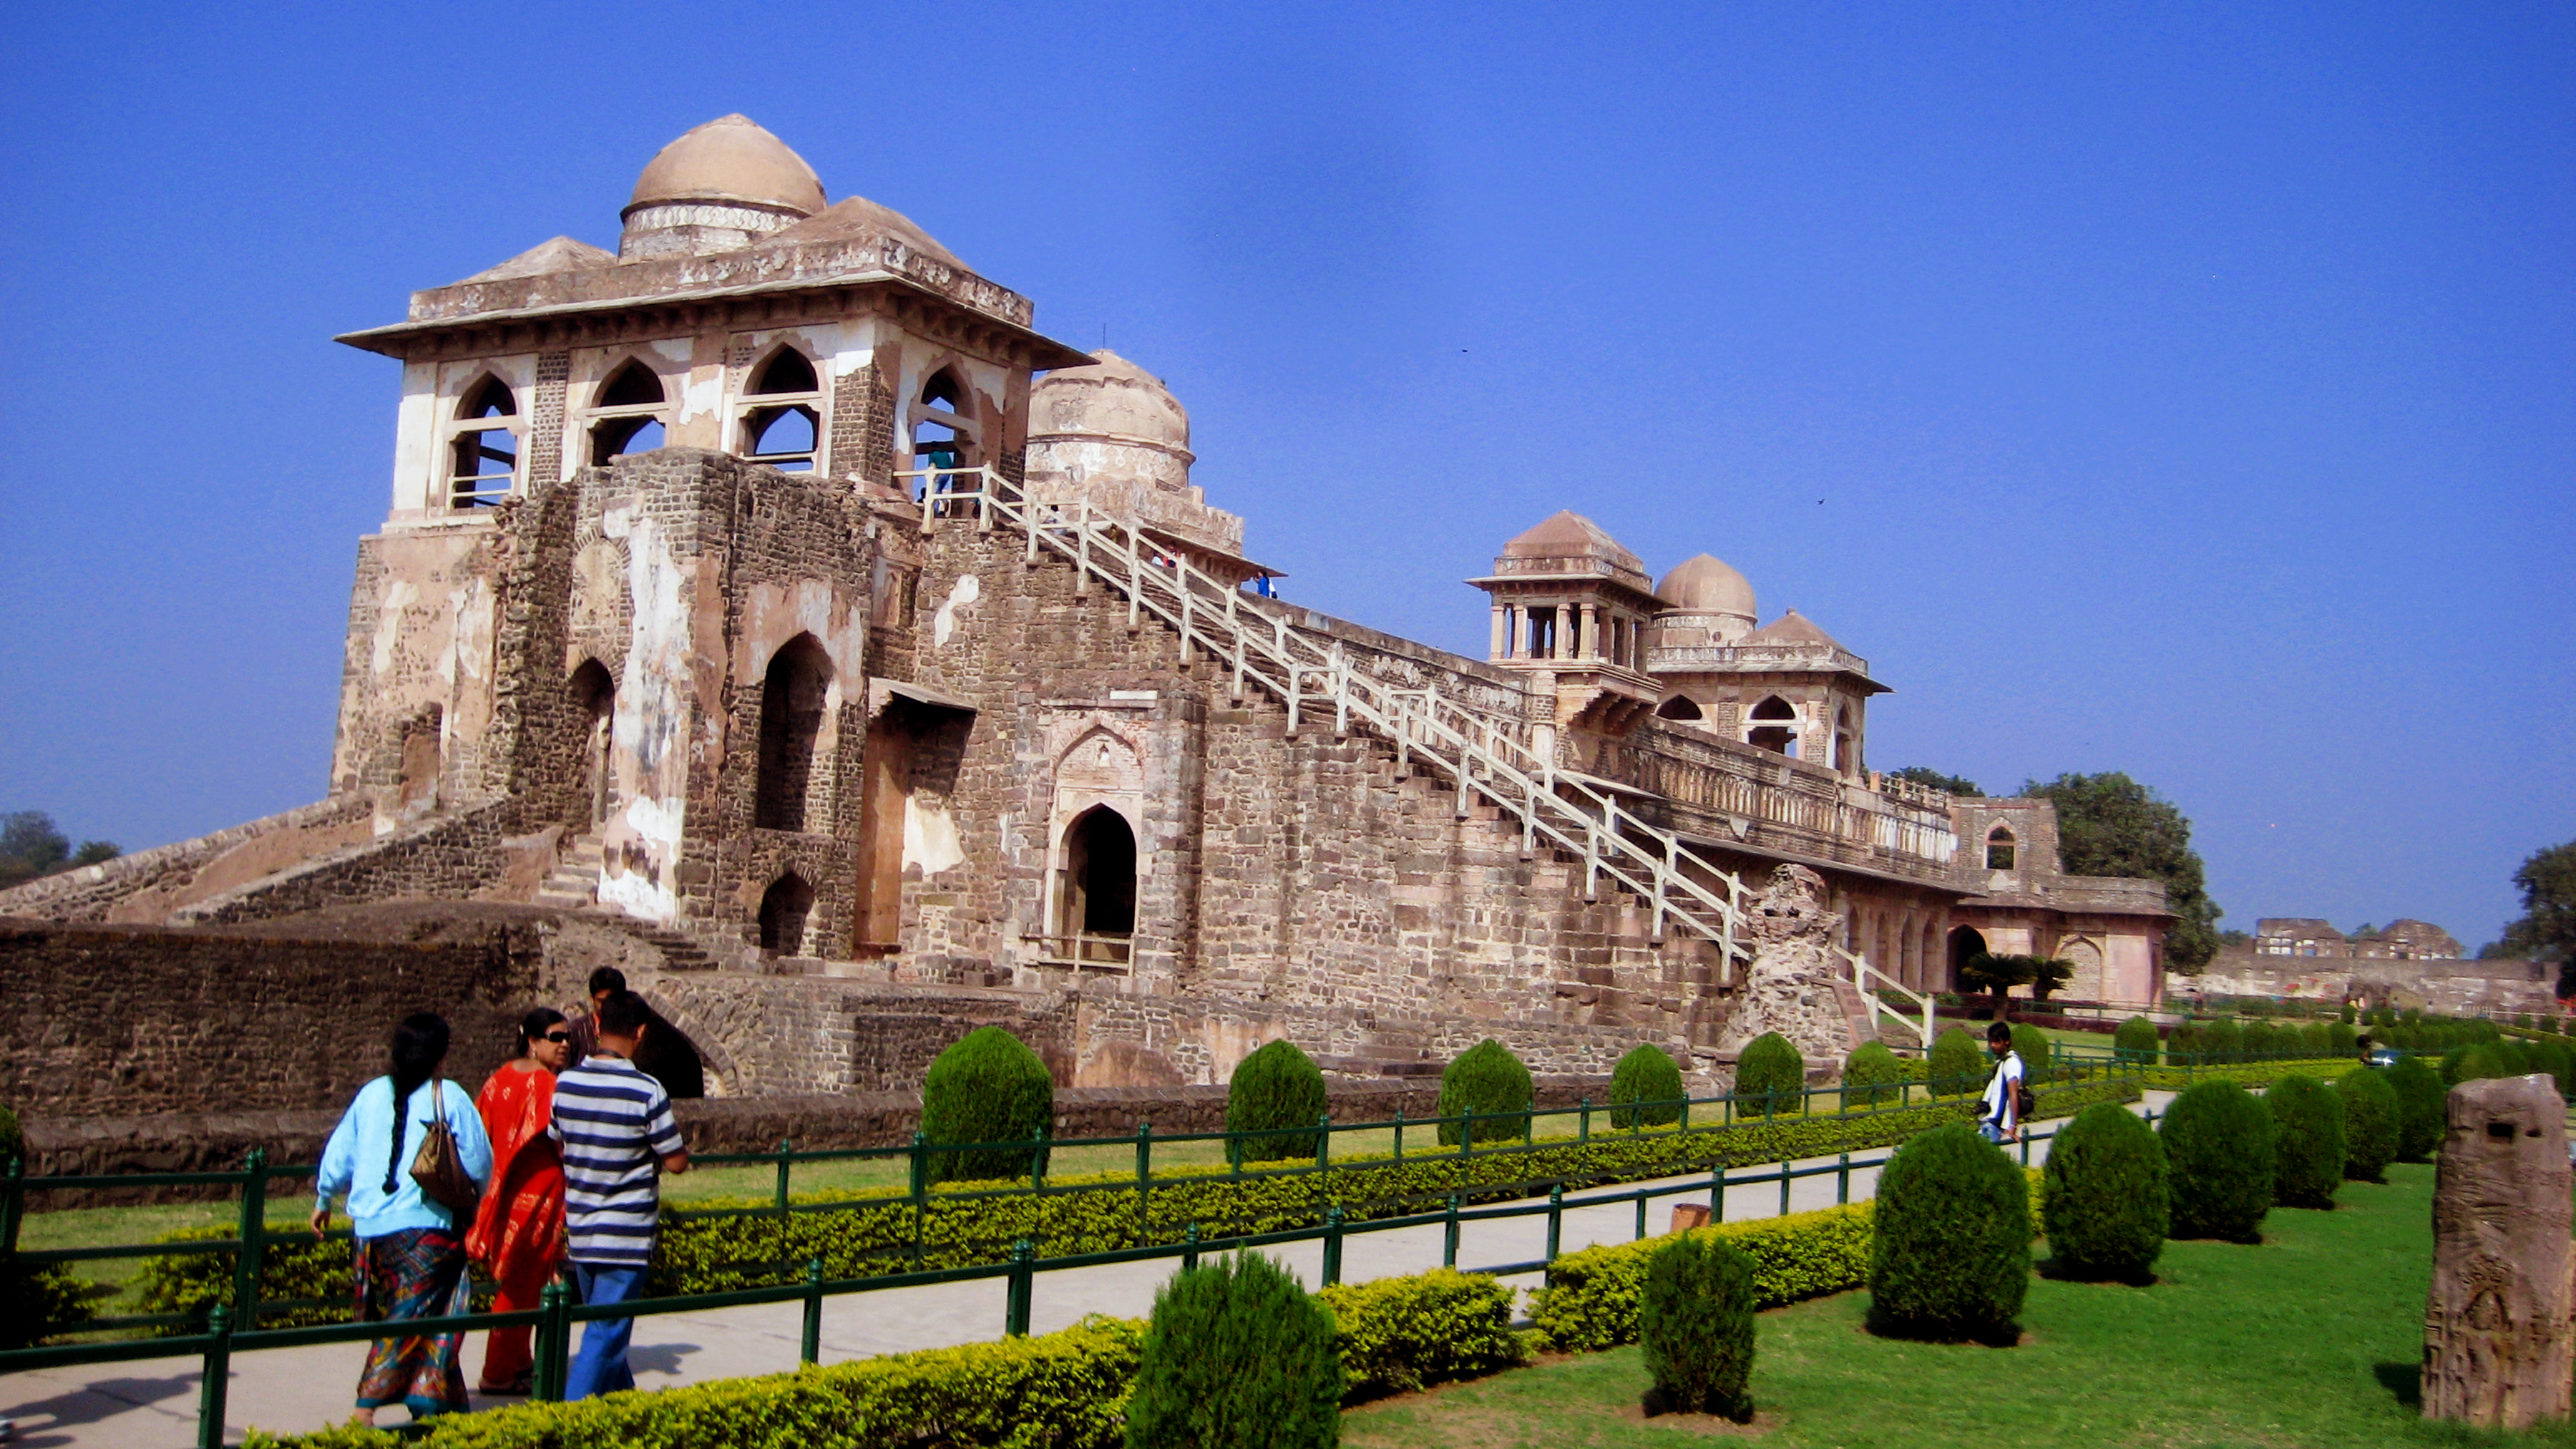
nature, landmark, historic site, building, architecture, tourism, fortification, ancient history, tourist attraction, sky, estate, archaeological site, palace, temple, history, unesco world heritage site, medieval architecture, arch, place of worship, hacienda, leisure, classical architecture, vacation, mansion, monastery, basilica, travel